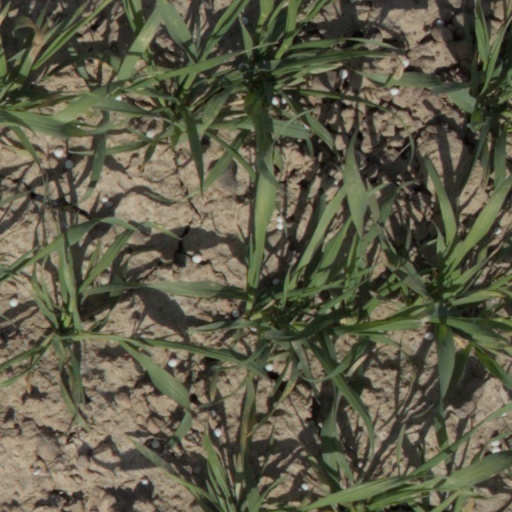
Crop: wheat